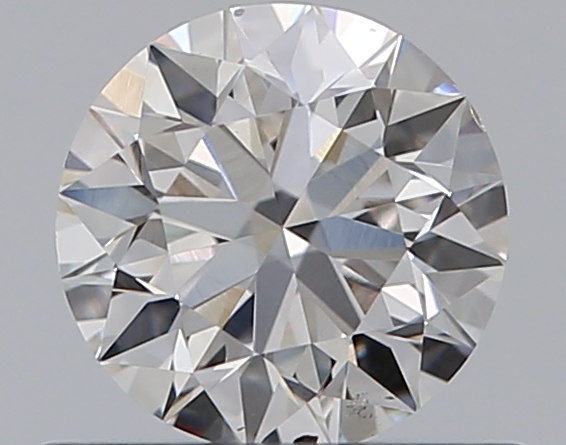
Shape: round
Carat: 0.5
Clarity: SI1
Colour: G
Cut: EX
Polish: EX
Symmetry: EX
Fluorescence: F
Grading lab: GIA
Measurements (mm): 5.04 x 5.07 x 3.17